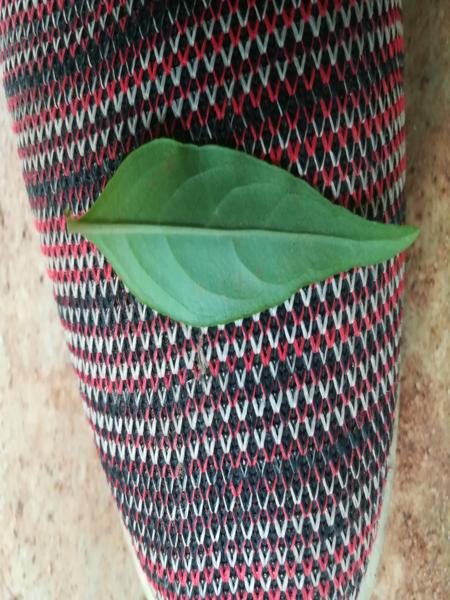
Plant: Nelavembu